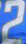
Number: 2